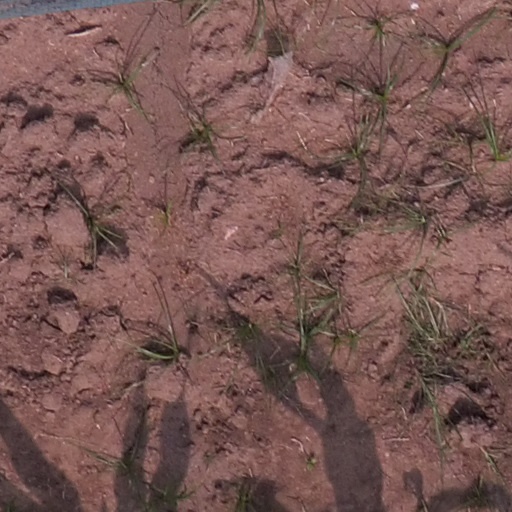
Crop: maize; corn